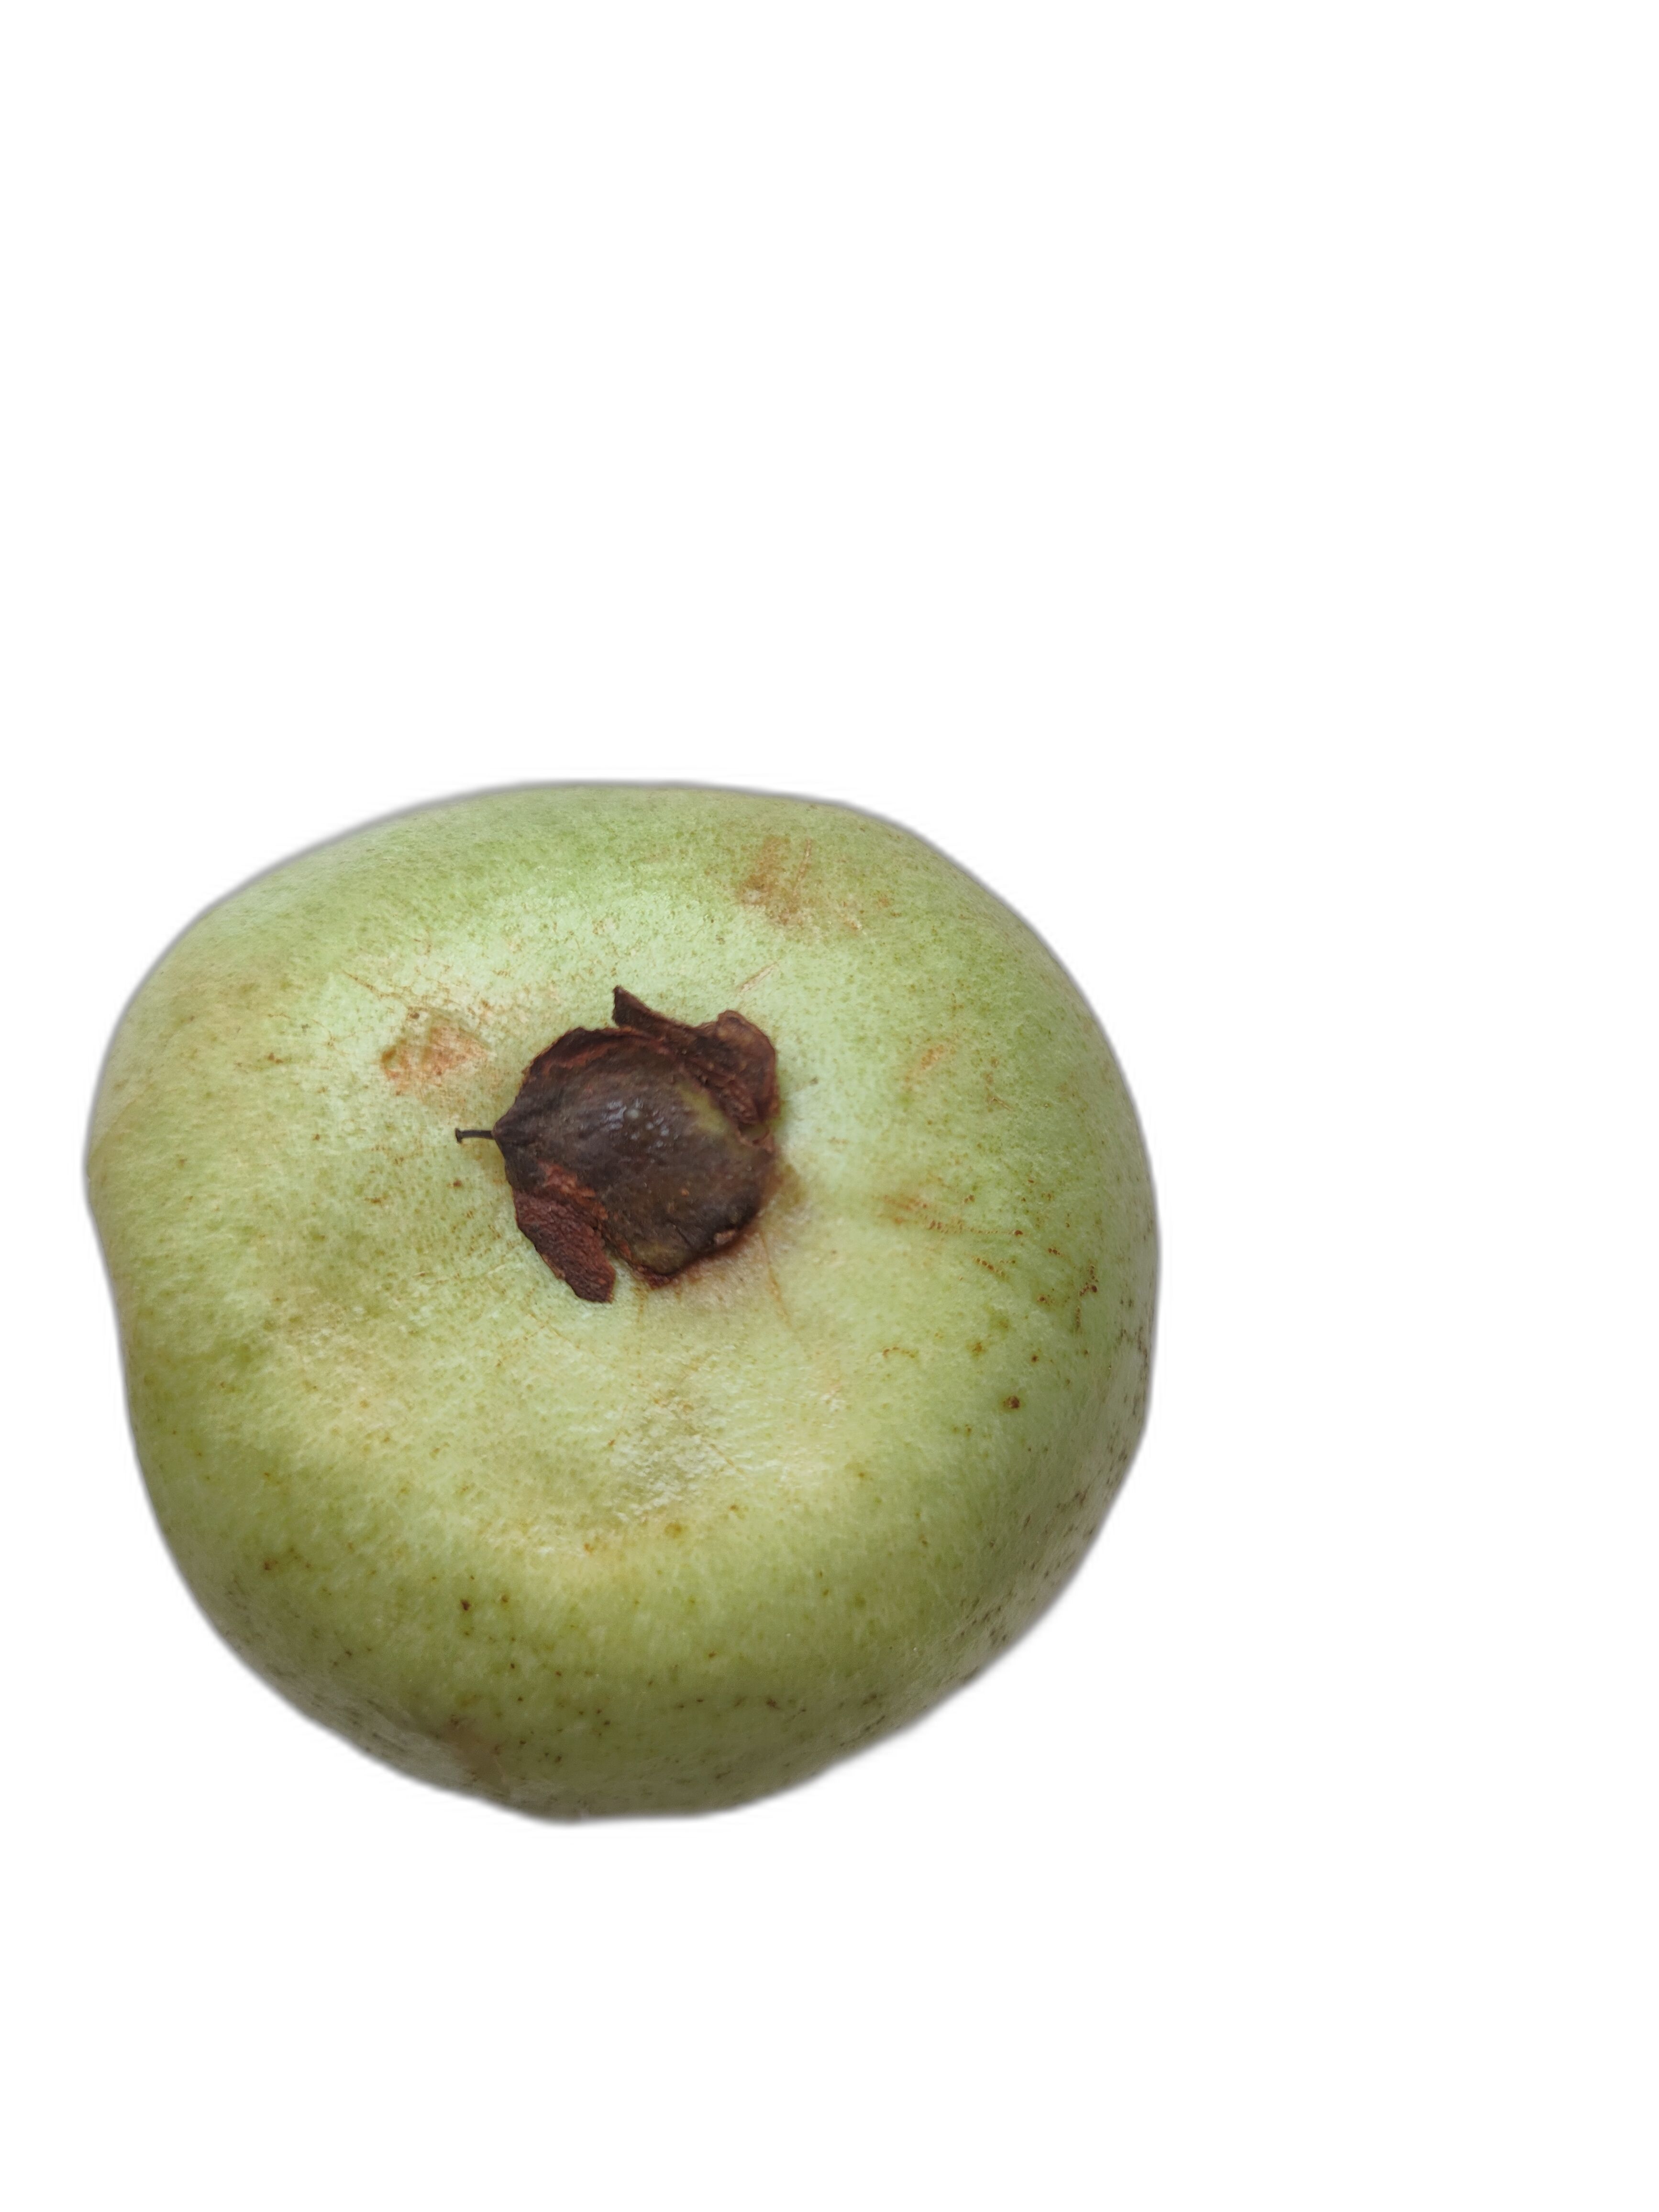
Plant part: fruit
Disease: Styler end root